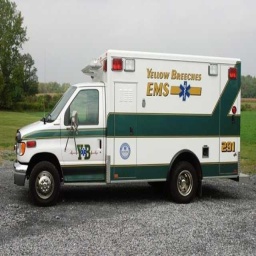
Label: ambulance